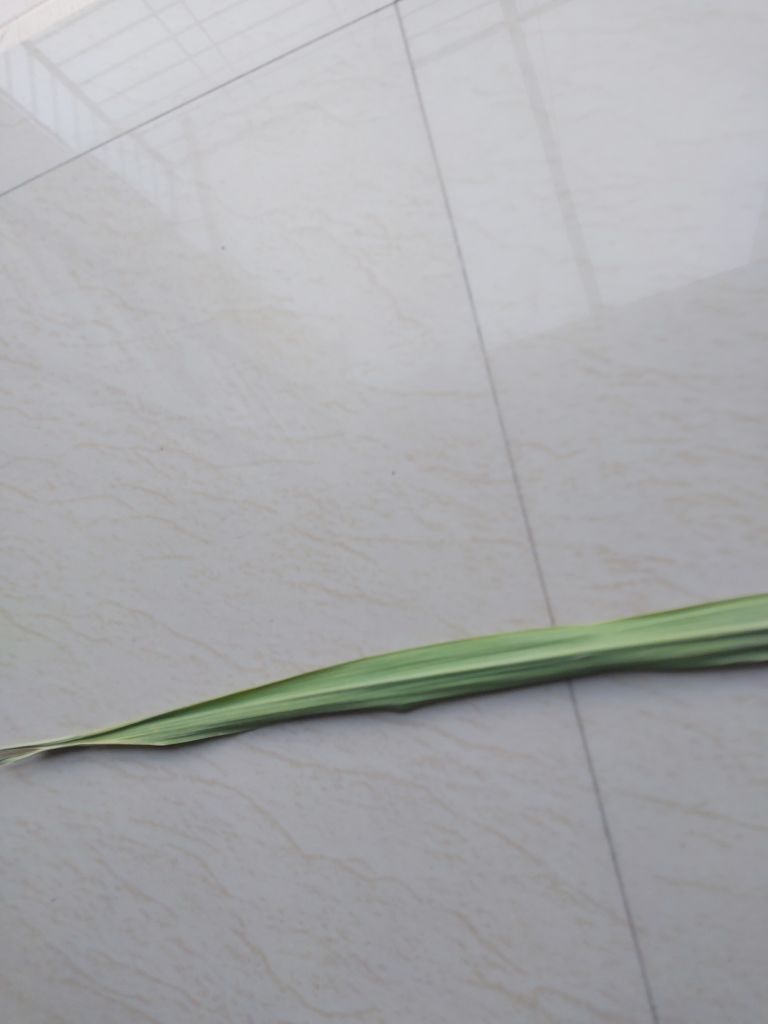
Label: Viral Disease